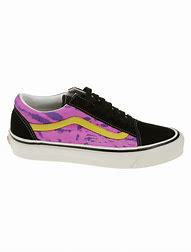
Brand: Vans
Model: UA Old Skool 36 DX